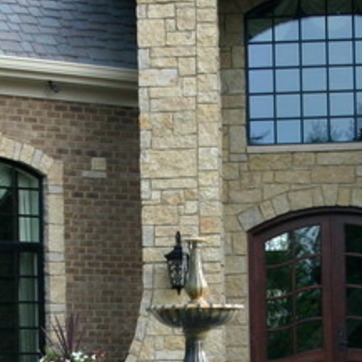
Material: brick